Meteorological history of Hurricane Maria

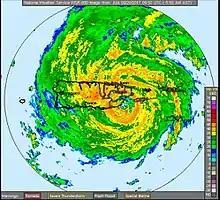
Final radar image of Maria from the San Juan radar at 09:50 UTC (5:50 a.m local time) on September 20, before it was destroyed

Rapid intensification culminated late on September 18, with Maria achieving Category 5 status just 15 mi (25 km) east-southeast of Dominica. Hurricane Hunters observed surface winds of and a pressure of 925 mbar (hPa; 27.32 inHg) at this time, and soon afterward, Maria reached its initial peak intensity with winds of 165 mph (270 km/h) and a central pressure of 922 mbar (hPa; 27.23 inHg). Maria made landfall in Dominica at 01:15 UTC on September 19, becoming the first Category 5 hurricane on record to strike the island nation. Interaction with the high mountains of Dominica imparted slight weakening of the hurricane to Category 4; however, once it had emerged into the Caribbean Sea, Maria quickly regained Category 5 intensity. Additional strengthening took place as the storm tracked northwest toward Puerto Rico. Despite the formation of concentric eyewalls—the larger one spanning and the smaller only , signalling the start of an eyewall replacement cycle—the inner violent core remained undisrupted through the afternoon. Maria attained its peak intensity at 03:00 UTC on September 20, roughly 30 mi (45 km) south of St. Croix. Maximum sustained winds reached 175 mph (280 km/h), and the storm's central pressure bottomed out at 908 mbar (hPa; 26.81 inHg); this ranks it as the eleventh-most intense Atlantic hurricane since reliable records began.